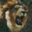
Label: lion